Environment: real
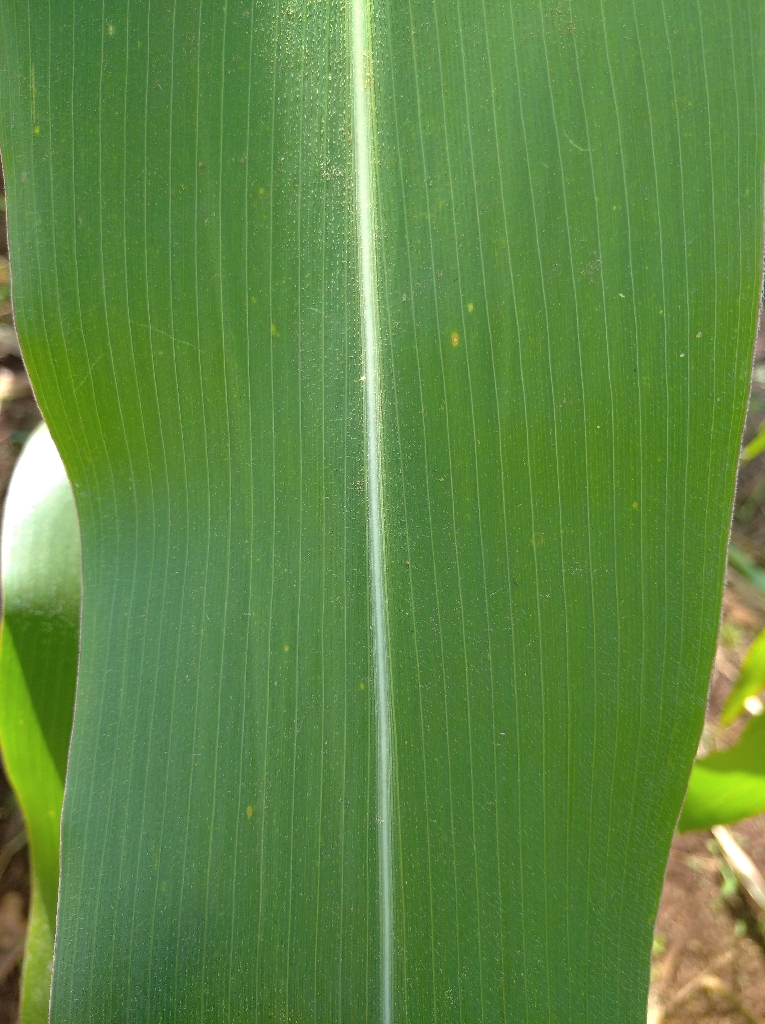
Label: healthy